Central College (Iowa)

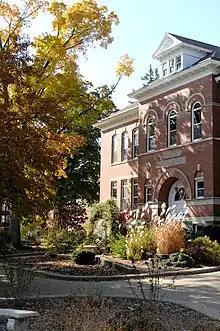
Central College's oldest building, Jordan Hall

Maytag Student Center—During the summer of 2014, the student center underwent a $3.1 million renovation to Maytag Student Center made possible by the Fred Maytag Family foundation. The renovations include a new workout facility, a new Student Activity Center and additional Fred's dining area.